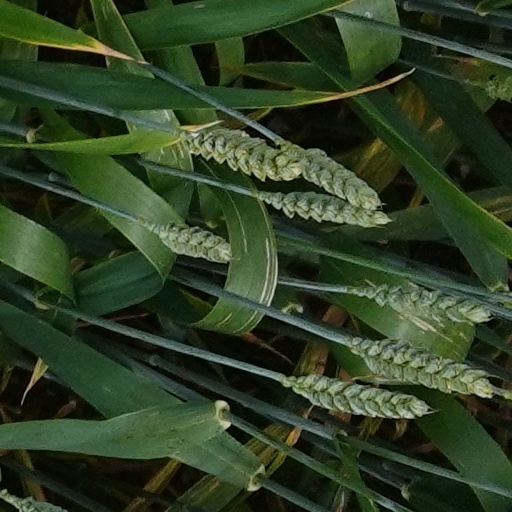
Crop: wheat